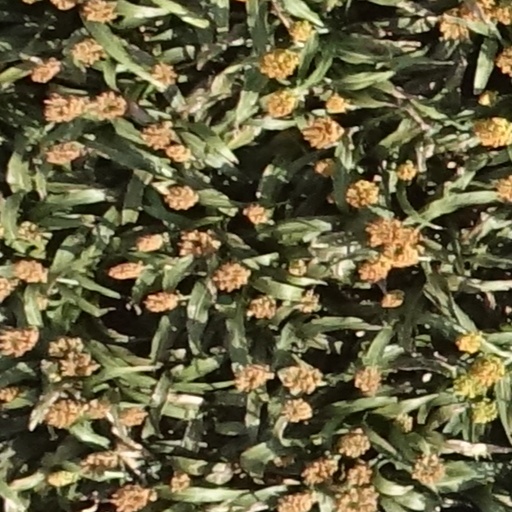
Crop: sorghum